River Holford

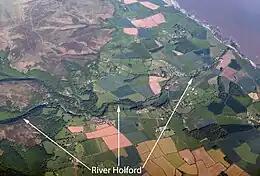
Aerial view of the middle and low part of the river Holford.

The geology of the river consists of three different rock types. At the top of the river there is the Devonian Quartzite (Metamorphic), in the middle of the river there is the Permo-Triassic Marl (Sedimentary) and the lower part of the river consists of Jurassic Limestone (Sedimentary). The first two rock types are impermeable meaning there is little drainage for the river but the river depth becomes smaller as the water flows over the permeable limestone which will allow water to pass through. Quartzite is also very resistant to chemical weathering and can form ridges.